Disemvoweling

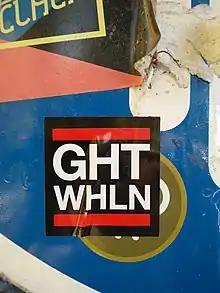
Sticker "Ght whln" using the Run-DMC logo design: disemvoweling of German slogan "Geht wählen" ("Go vote")

Disemvoweling, disemvowelling (British and Commonwealth English), or disemvowelment is writing a piece of text with all the vowel letters removed. Disemvoweling is often used in band and company names. It used to be a common feature of SMS language where space was costly.